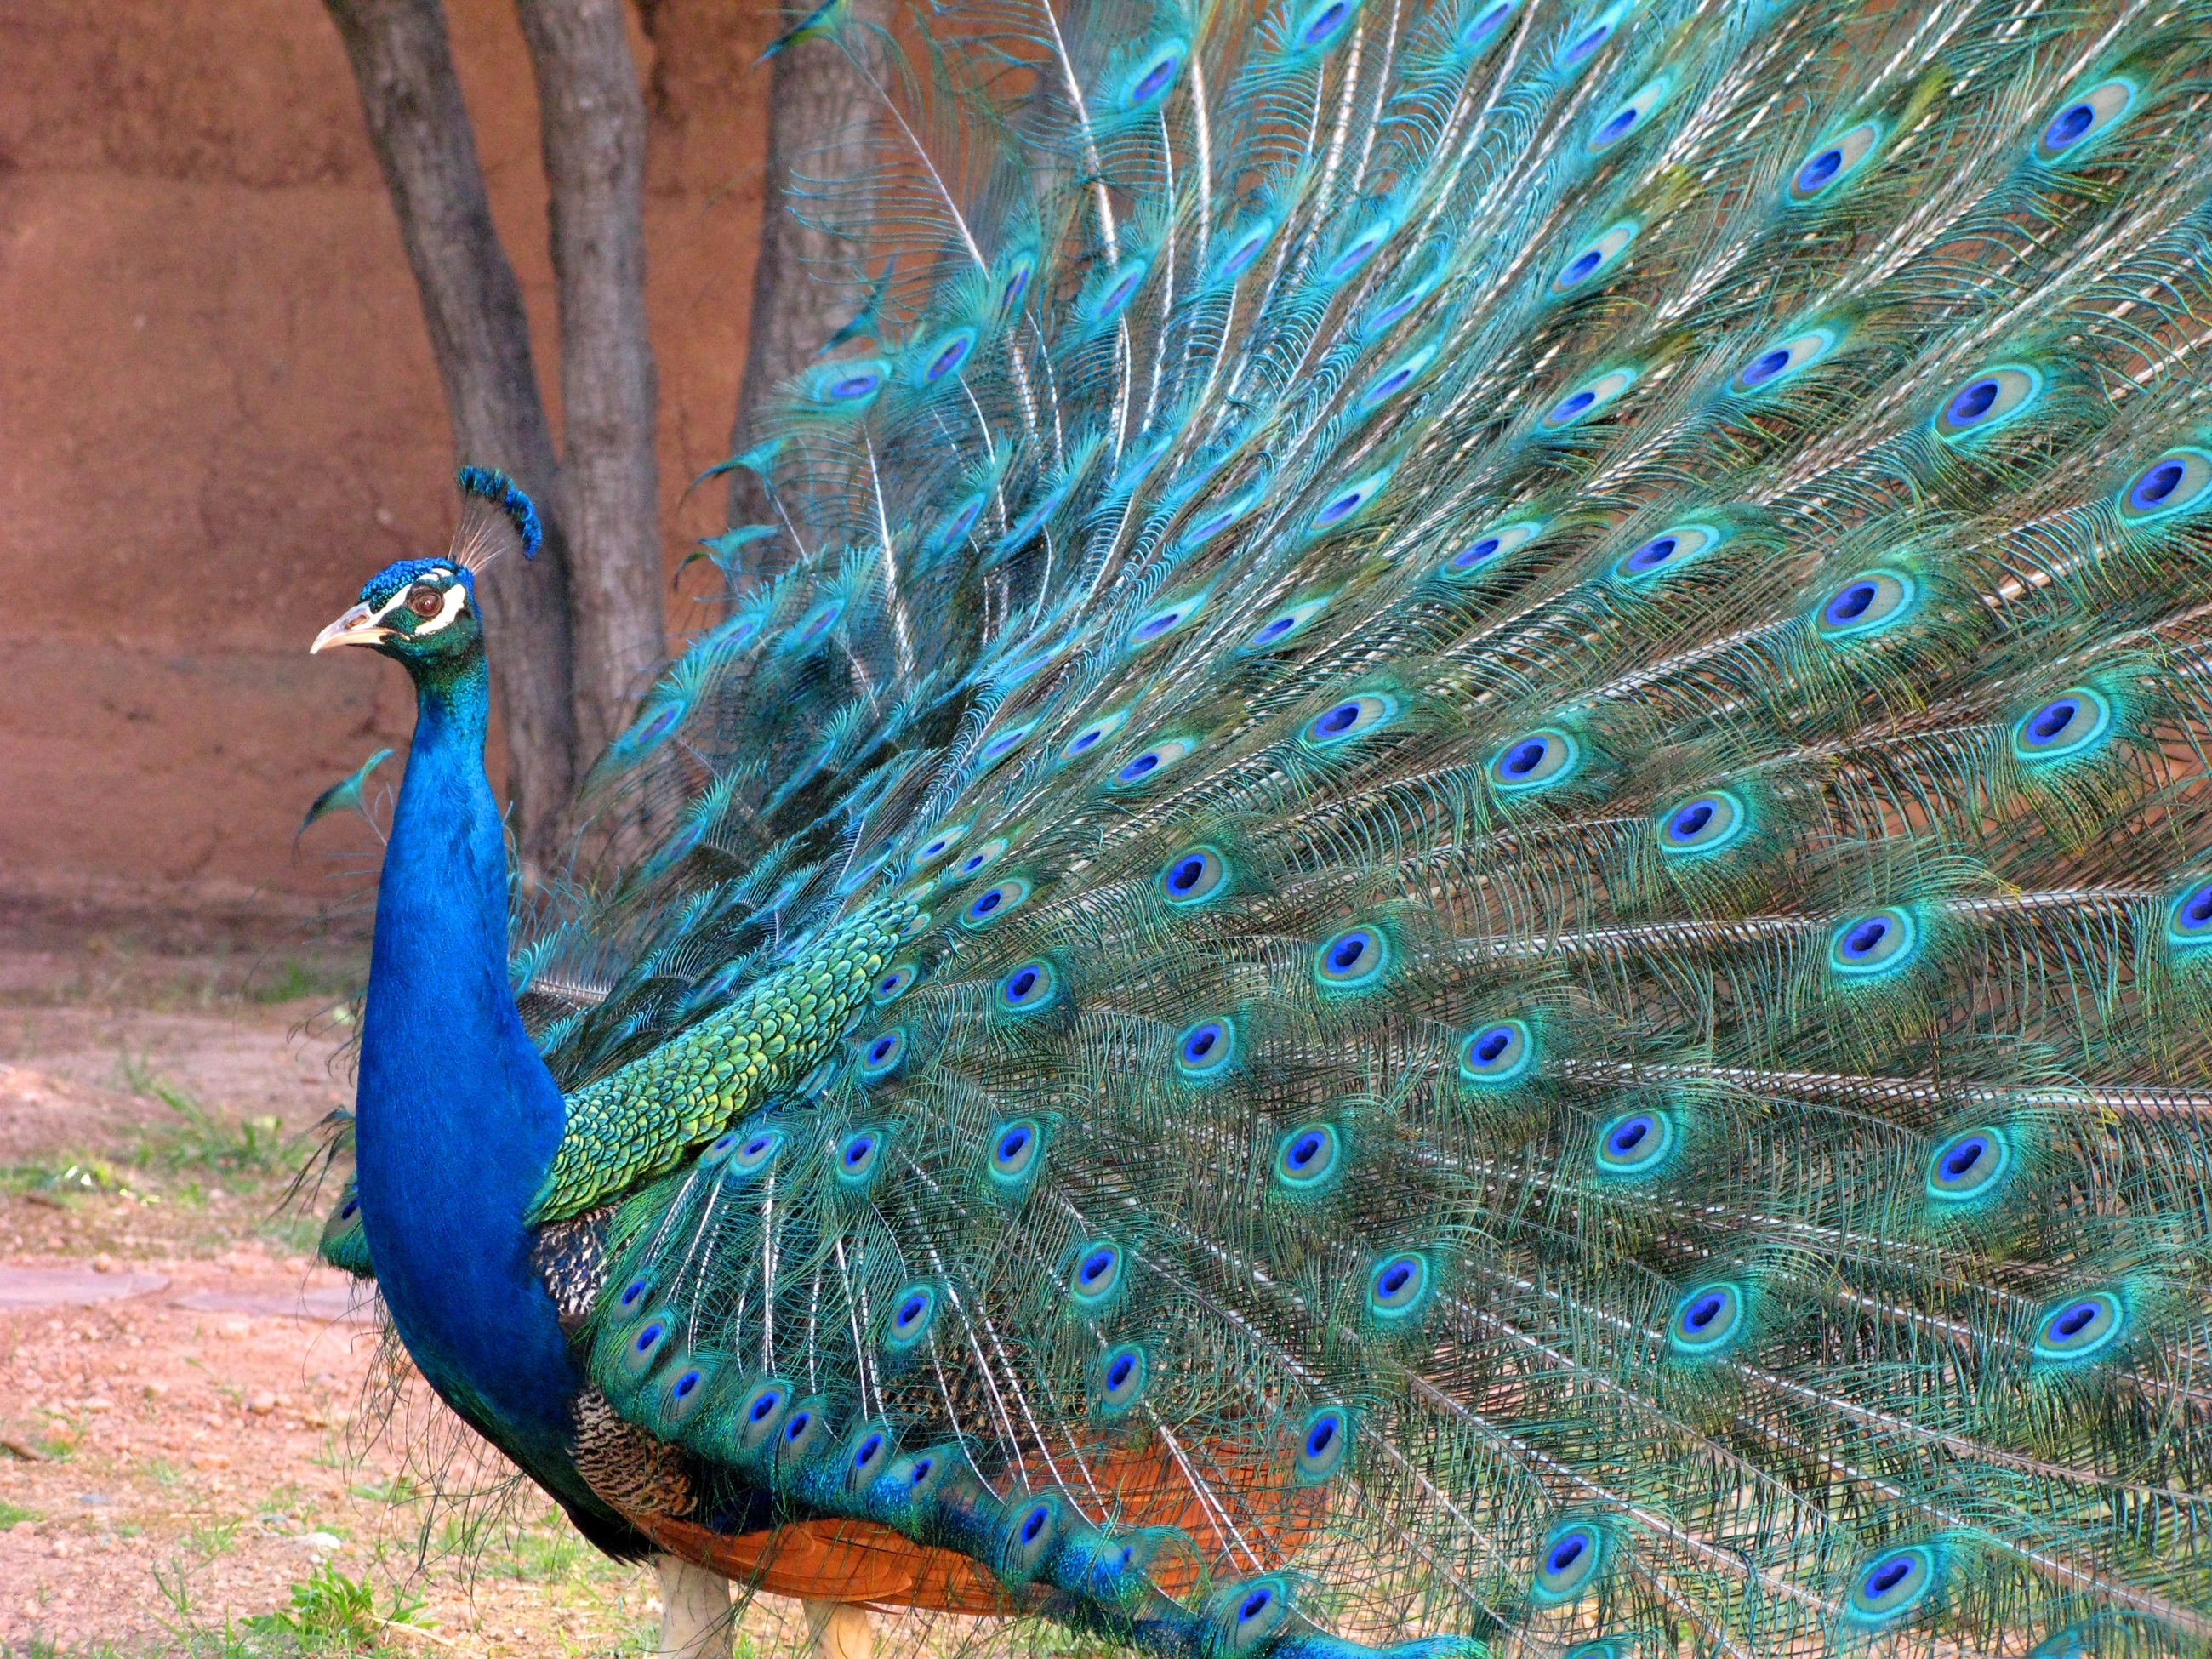
nature, bird, wheel, green, beak, blue, fauna, peacock, colors, galliformes, vertebrate, peafowl, phasianidae, domesticated turkey